Climate emergency declarations in Australia

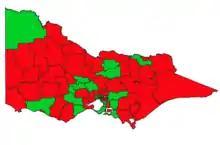
Climate Emergencies Declared by Local Government Areas

With 35 of 79 Local Government jurisdictions in Victoria having declared a climate emergency, this is the highest percentage of climate emergencies declared for any state. Darebin City Council in Victoria was the first jurisdiction in the world to declare a climate emergency in 2016.